38th Arkansas Infantry Regiment

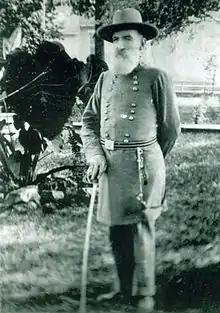
Colonel Robert G. Shaver commanded both the 7th Arkansas Infantry Regiment and the 38th Arkansas Infantry Regiment

When the regiment was finally assembled in September, 1862, it contained men from Yell, Izard, Lawrence, and Craighead counties. In early May 1862, Colonel Shaver, with General Hindman, was transferred to the Trans-Mississippi Department. The 38th was formally organized at Jacksonport, Arkansas, on September 8, 1862. Colonel Shaver was unanimously elected colonel and he continued in command during the various campaigns and battles in the department. The unit was inducted into Confederate Service on September 21, 1862, at Jacksonport, Arkansas. Its field grade officers were Colonel Robert G. Shaver, Lieutenant Colonels William C. Adams and Milton D. Baber, and Major R. R. Henry. The unit was composed of volunteer companies from the following counties: